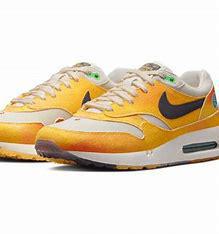
Brand: Nike
Model: Air Max 1 G